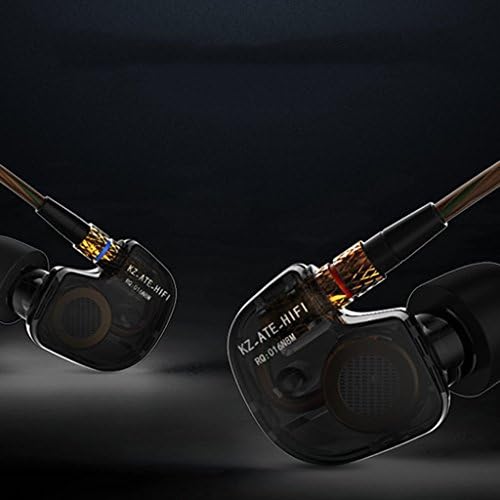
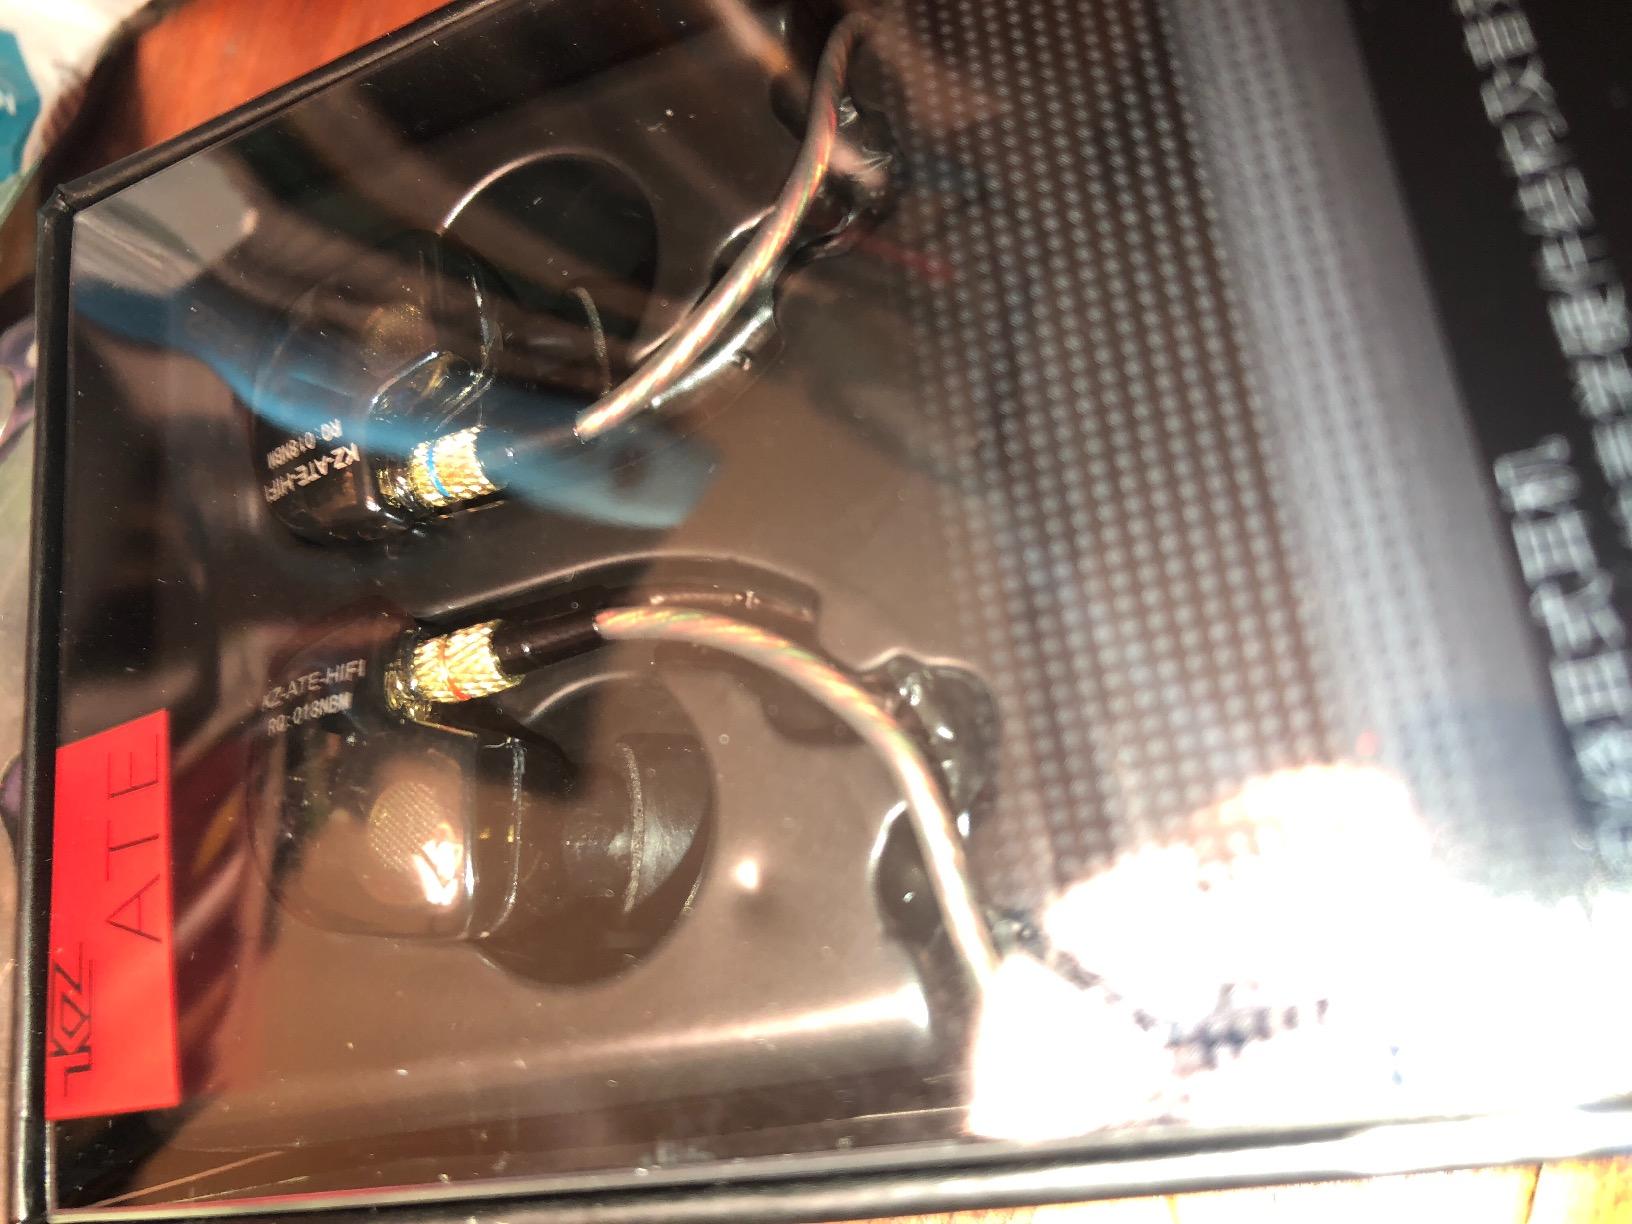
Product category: headphones
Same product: yes